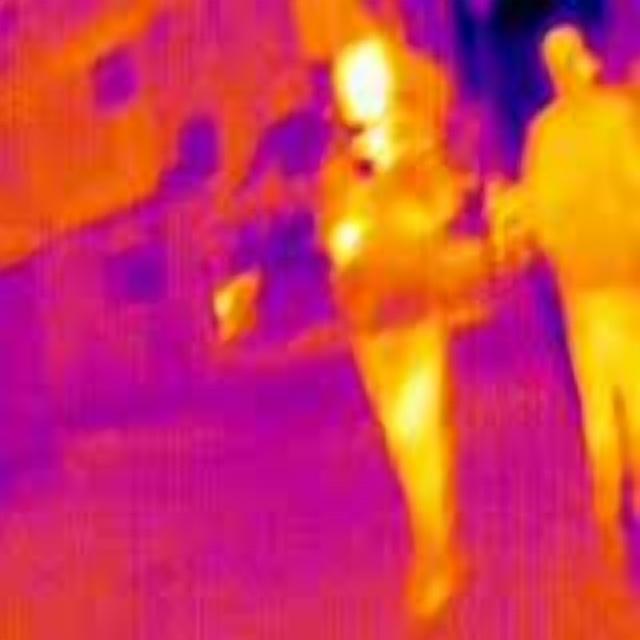
Detected objects:
label: person
label: person